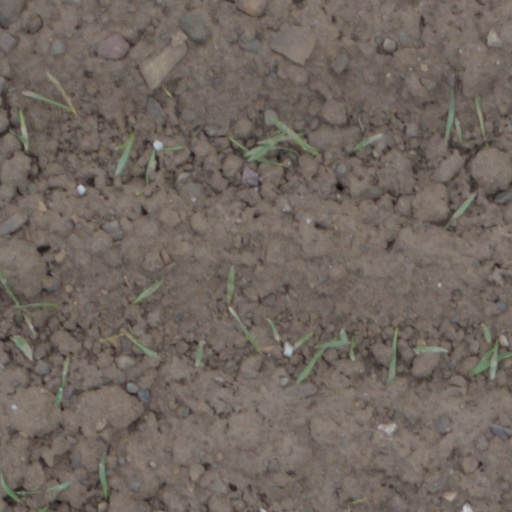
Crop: wheat